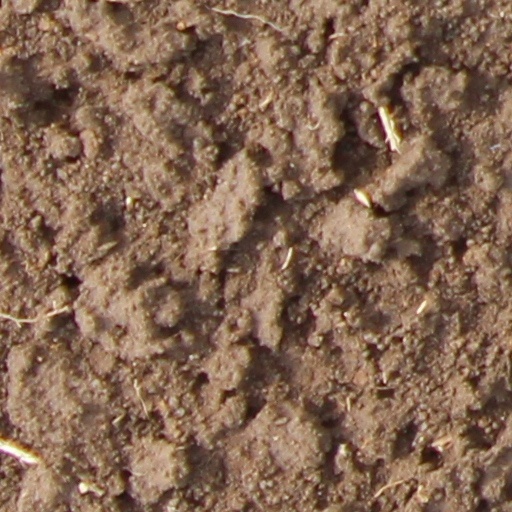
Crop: wheat